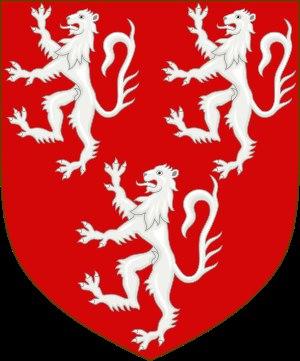
Lieutenant-colonel Sir Malcolm Ross GCVO OBE, né le 27 octobre 1943 et mort le 27 octobre 2019, est un courtisan britannique puis Lord-prieur de Saint-Jean.